The Frontier Phantom

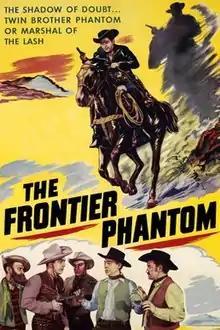
Film poster

The Frontier Phantom is a 1952 American Western film produced and directed by Ron Ormond starring Lash LaRue in the final film of Ormond's Western Adventure Productions, Inc. It was the final film of Al St. John. The majority of the film's length is taken up with a reuse of the 1949 film "Outlaw Country".